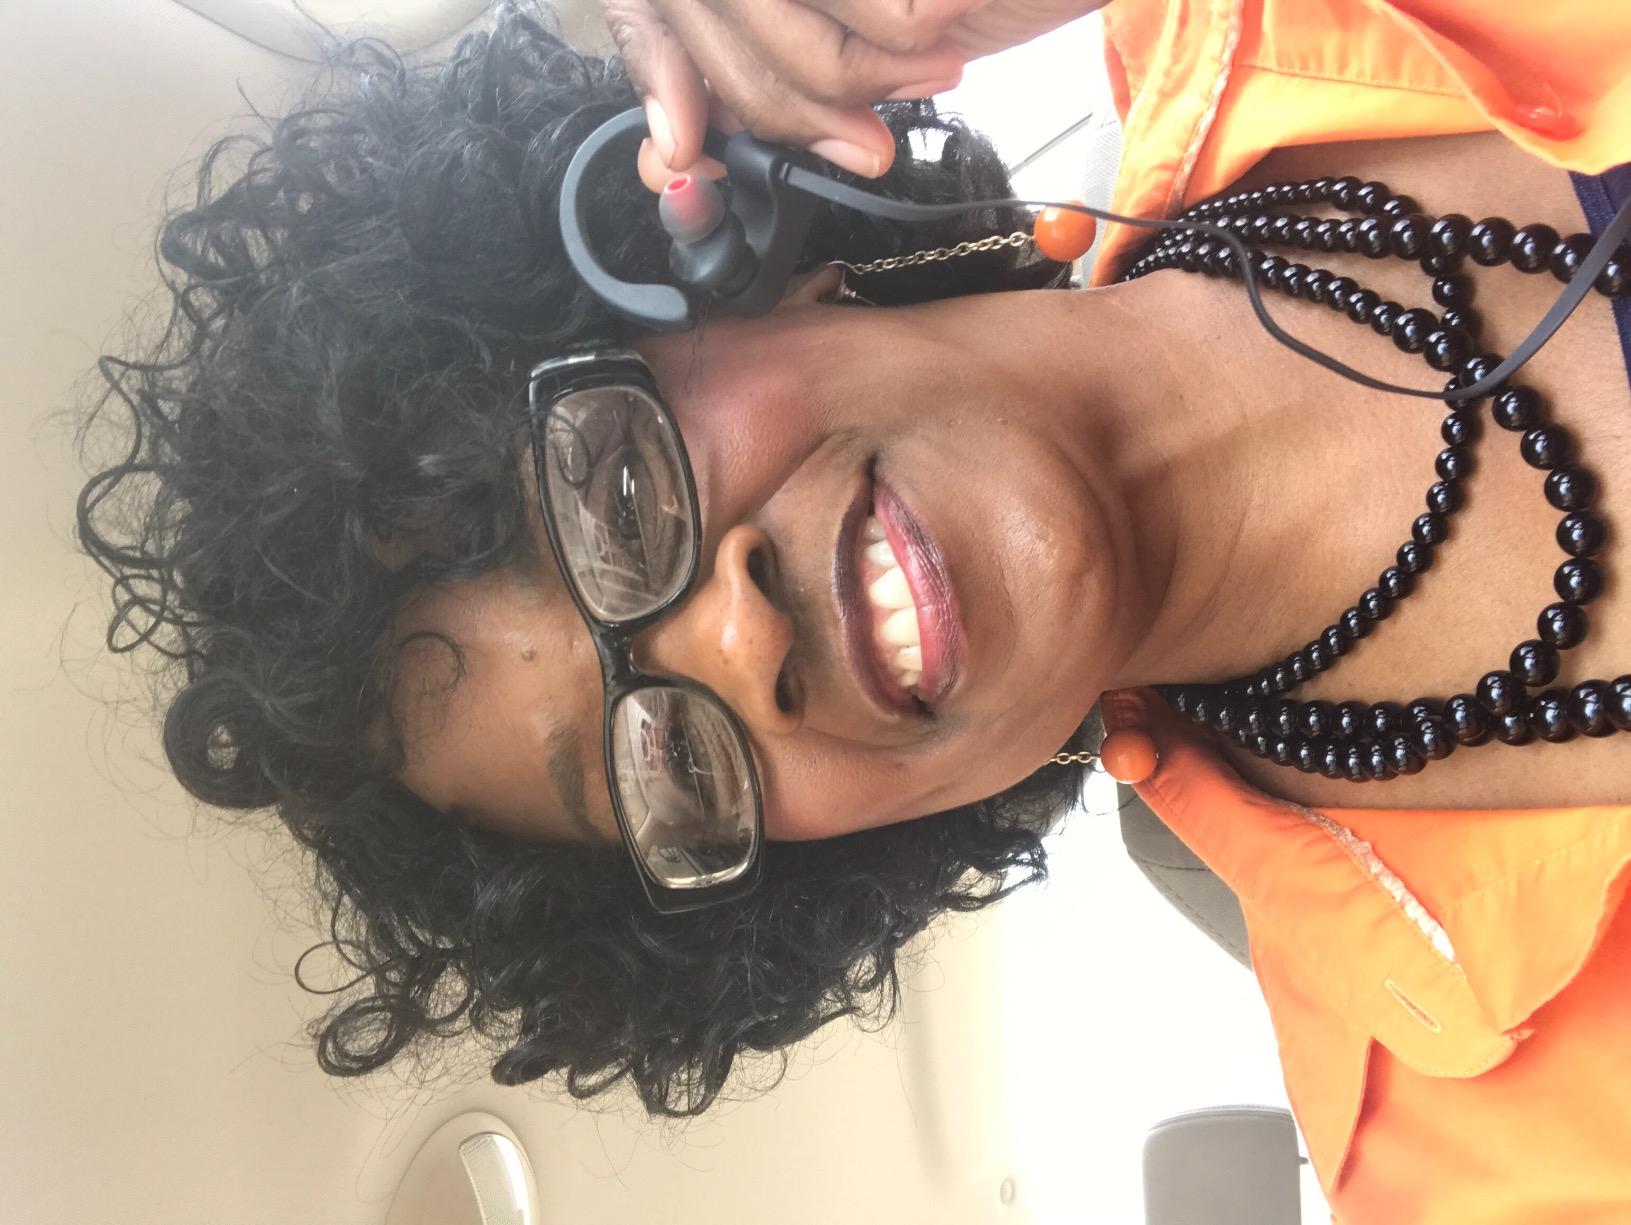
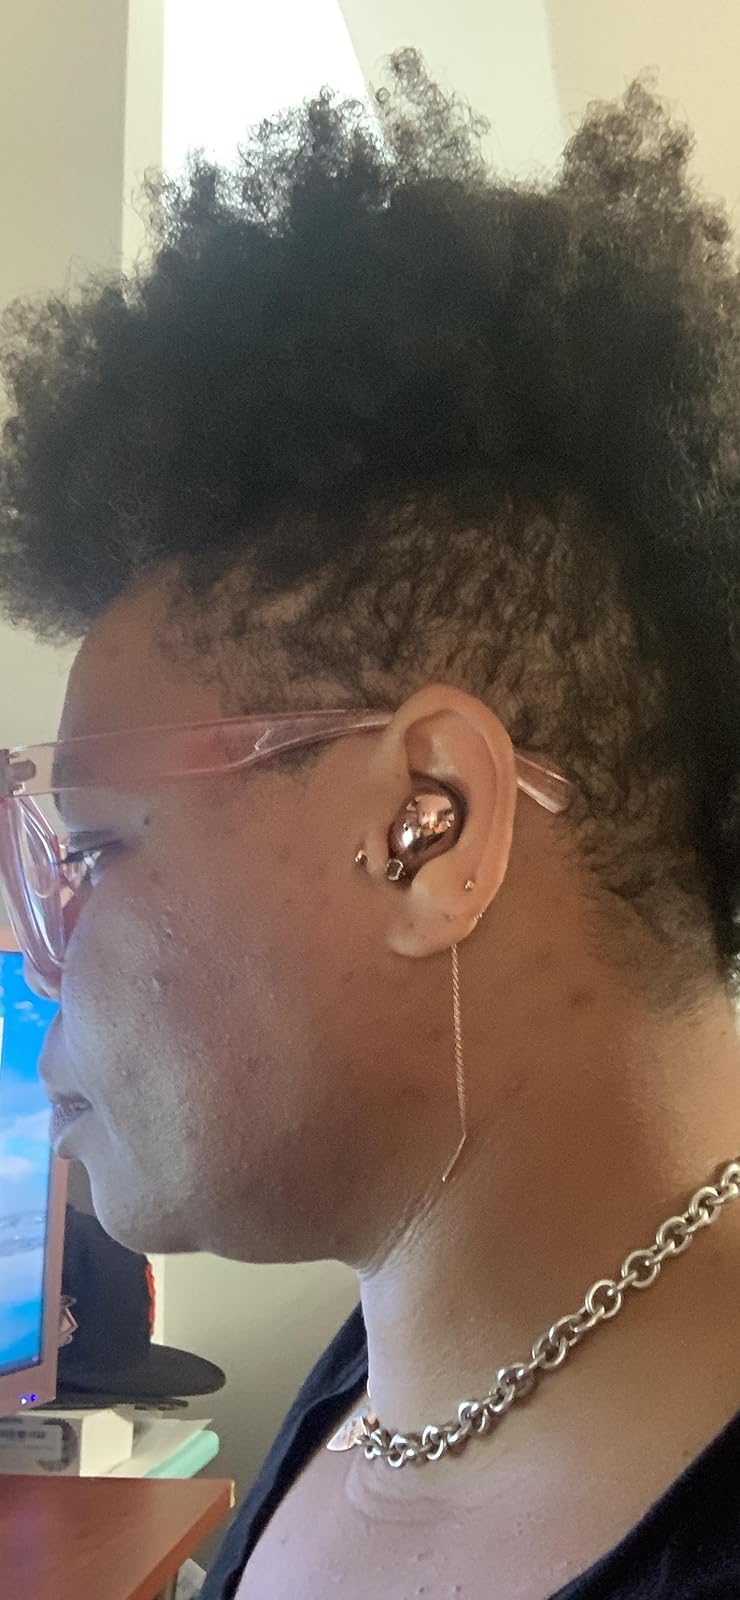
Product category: earbuds
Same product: no